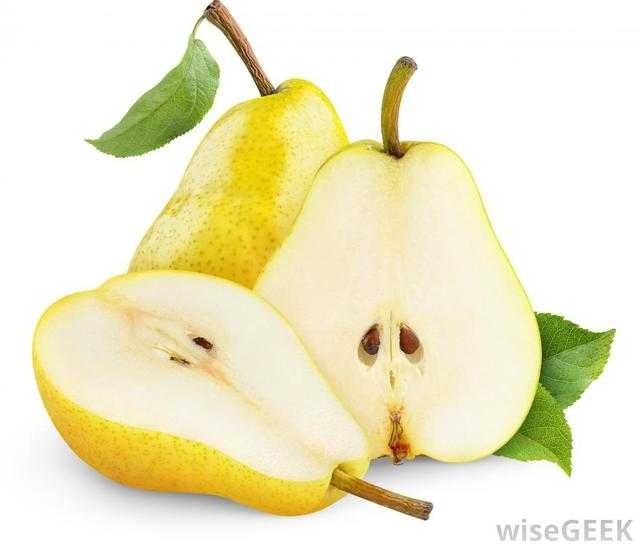
Label: Pear